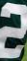
Number: 2